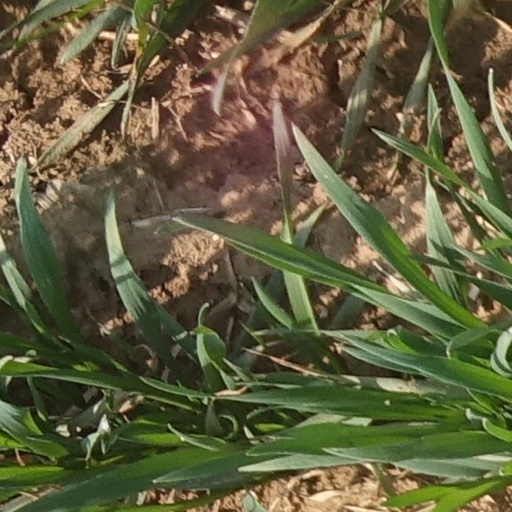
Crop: wheat